Stowage plan for container ships

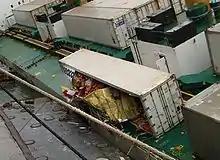
A badly executed stowage plan may cause the cargo to shift and cause damages as the ship lists.

Once a ship has arrived in port, other plans for handling, sorting and storage at the terminal go into operation.